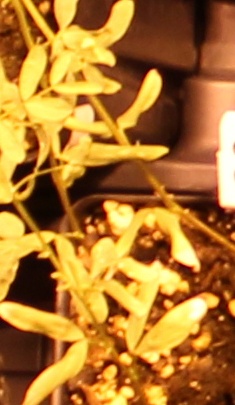
Label: Lentil